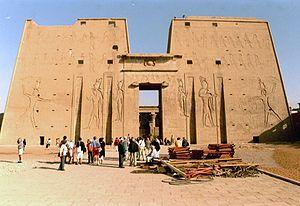
Edfou est une ville de Haute-Égypte. Ce sont les Grecs, qui avaient identifié le dieu Horus avec Apollon, qui lui donnèrent le nom d'Apollinopolis Magna. Elle s'est développée sur la colline où se situait la ville antique de Behédet et où se développera plus tard celle d'Apollinopolis Magna.